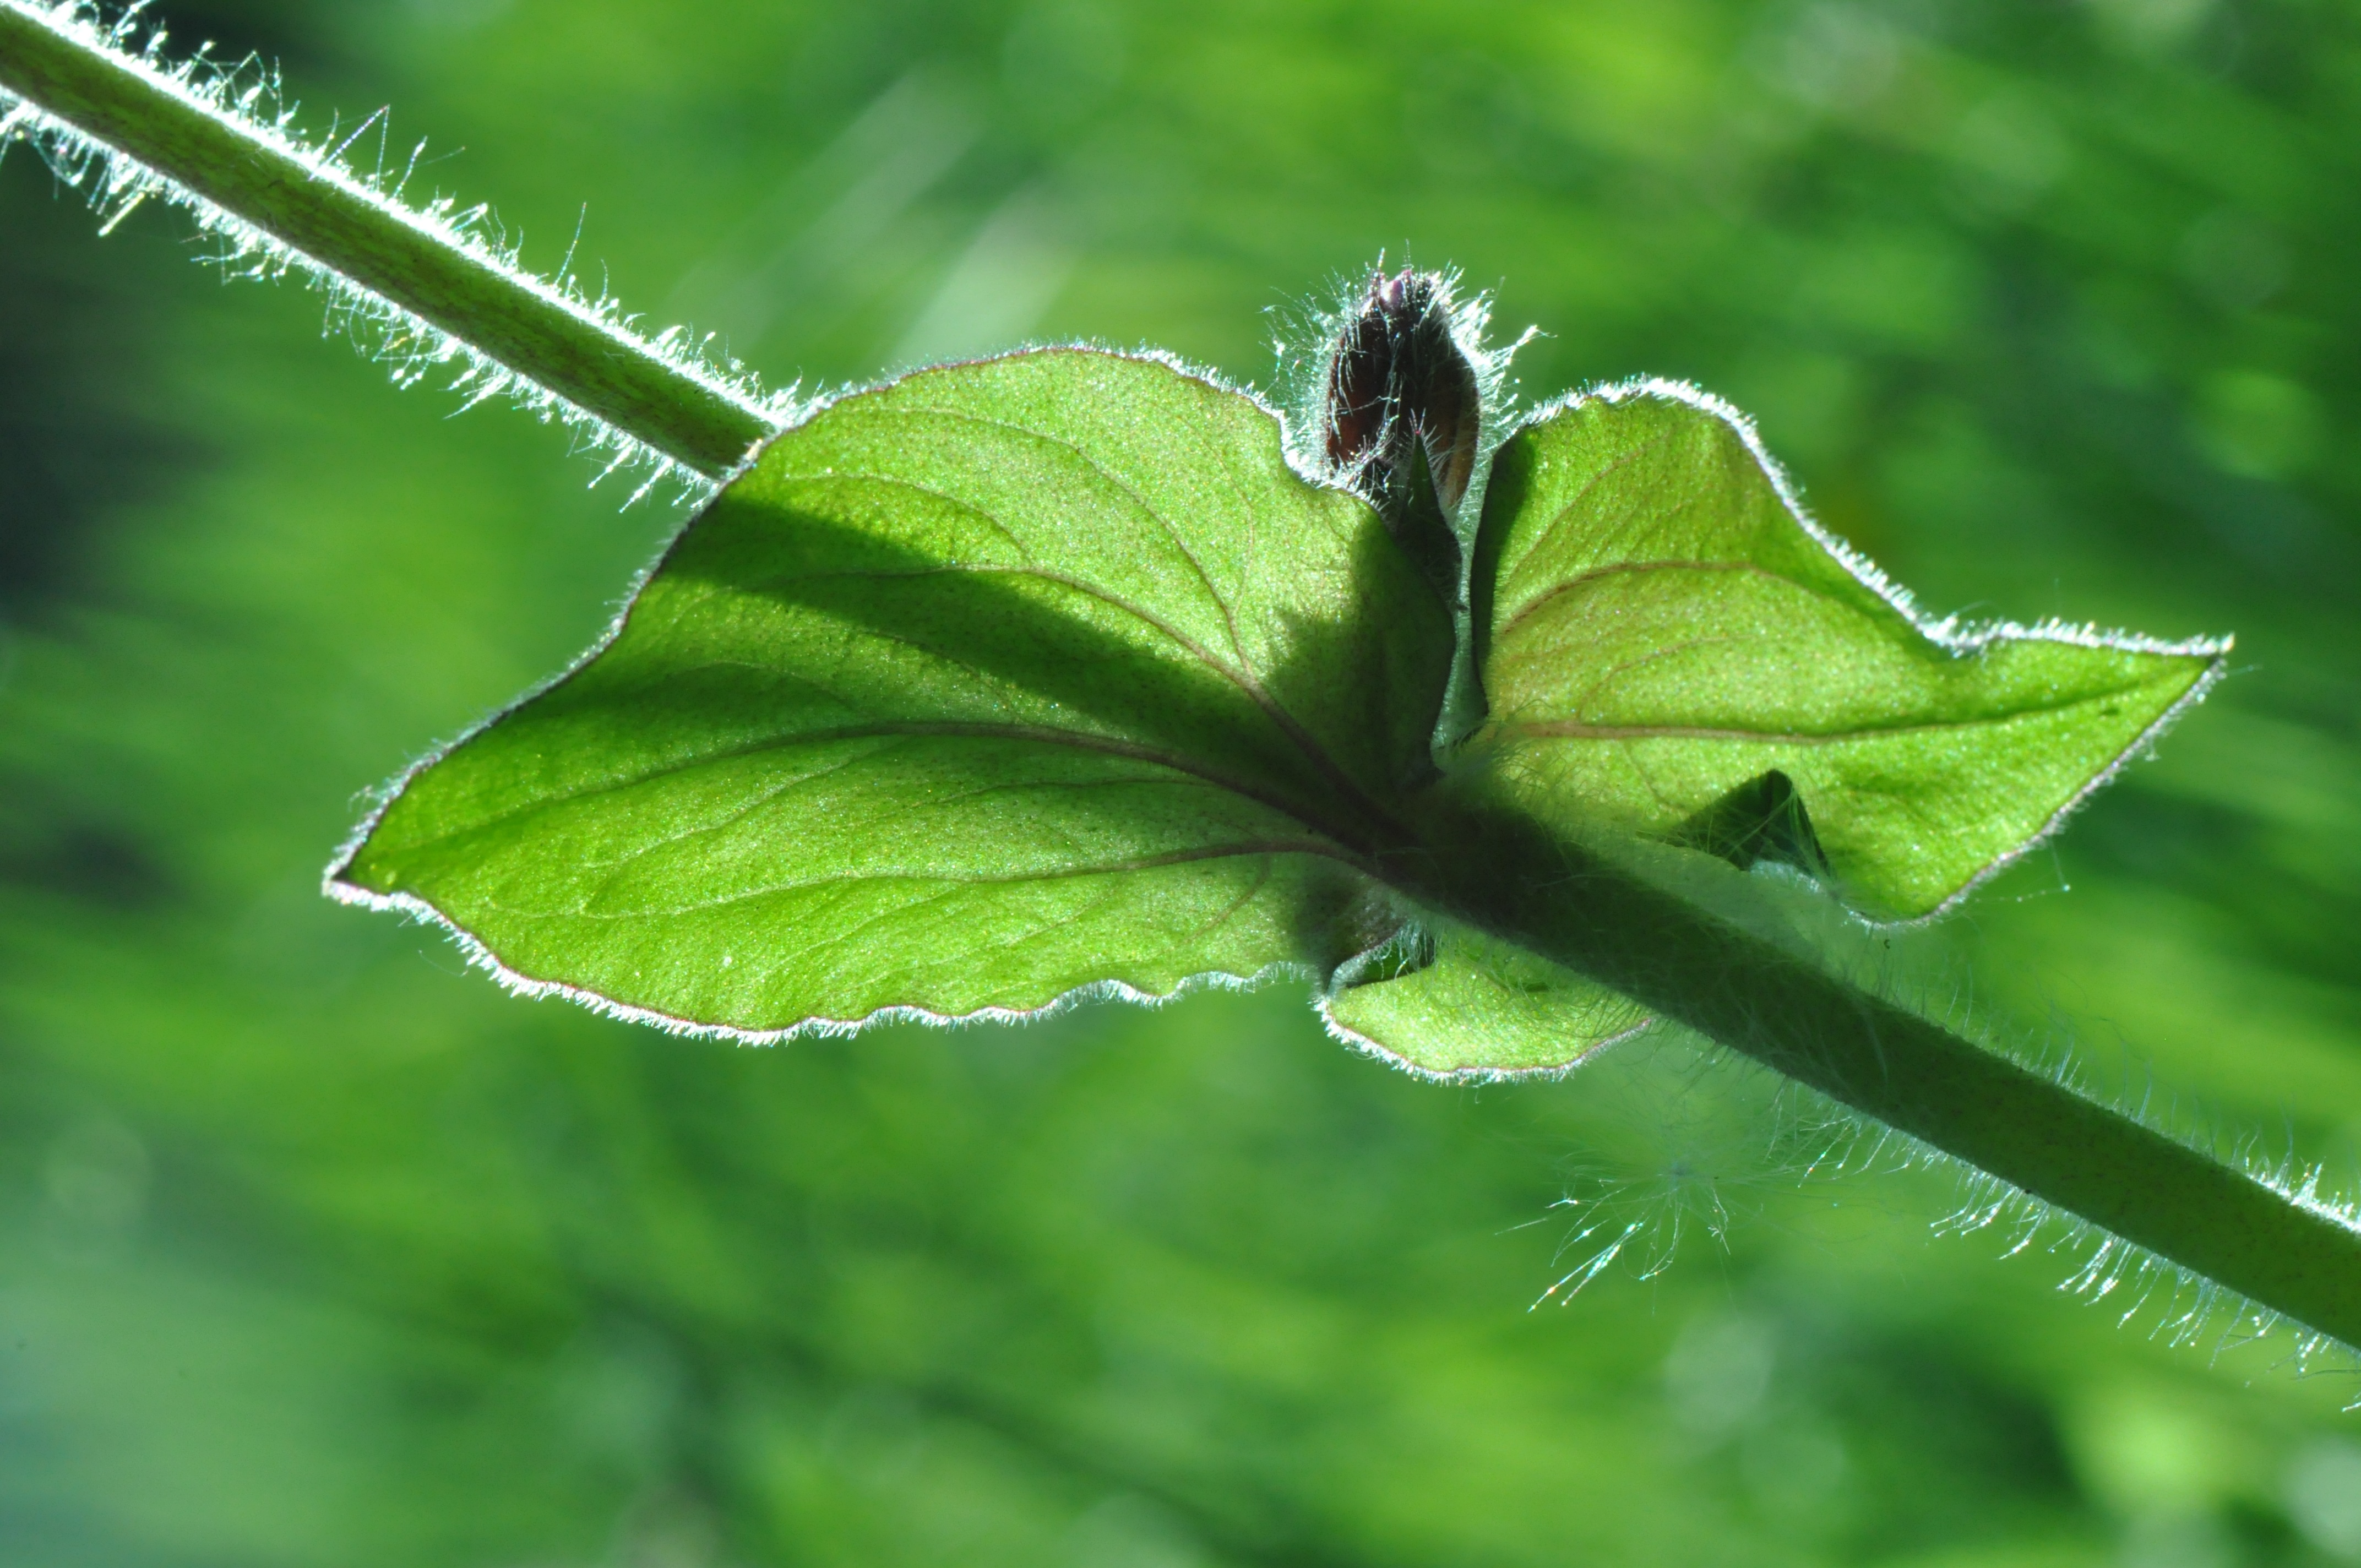
tree, nature, grass, growth, plant, stem, leaf, flower, spring, green, herb, produce, botany, garden, flora, wildflower, close up, shrub, macro photography, flowering plant, plant stem, land plant